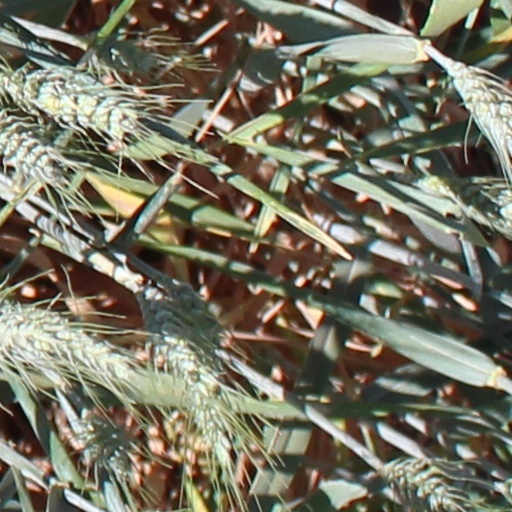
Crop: wheat